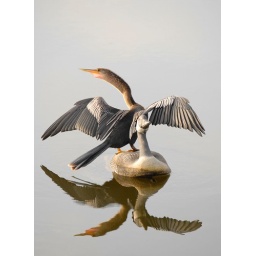
An anhinga not at all put off by the plastic duck that holds up the sprinkler pipe in our lake.